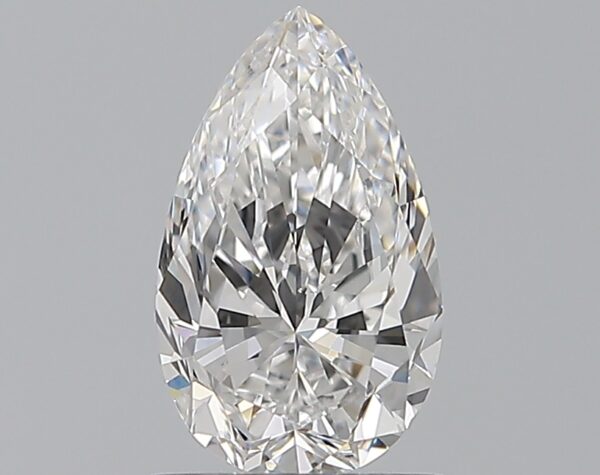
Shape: pear
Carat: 1
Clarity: VS1
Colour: E
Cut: VG
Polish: EX
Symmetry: VG
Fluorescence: F
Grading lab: GIA
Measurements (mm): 8.77 x 5.29 x 3.46